Gdańsk Voivodeship (1975–1998)

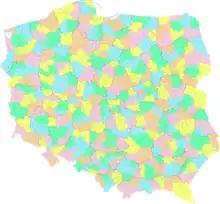
The district offices and gminas (municipalities) of Poland in 1998, including the Gdańsk Voivodeship.

In 1997, the voivodeship was divided into 63 gminas (municipalities), including 16 urban municipalities, 5 urban-rural municipalities, and 42 rural municipalities. It had 21 cities and towns.